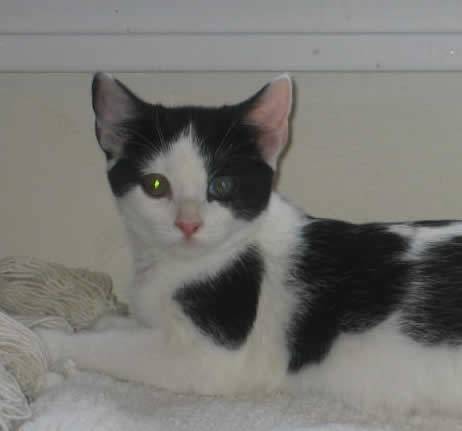
Label: cat